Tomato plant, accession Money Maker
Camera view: bottom (45 deg); turntable rotation: 300 degrees
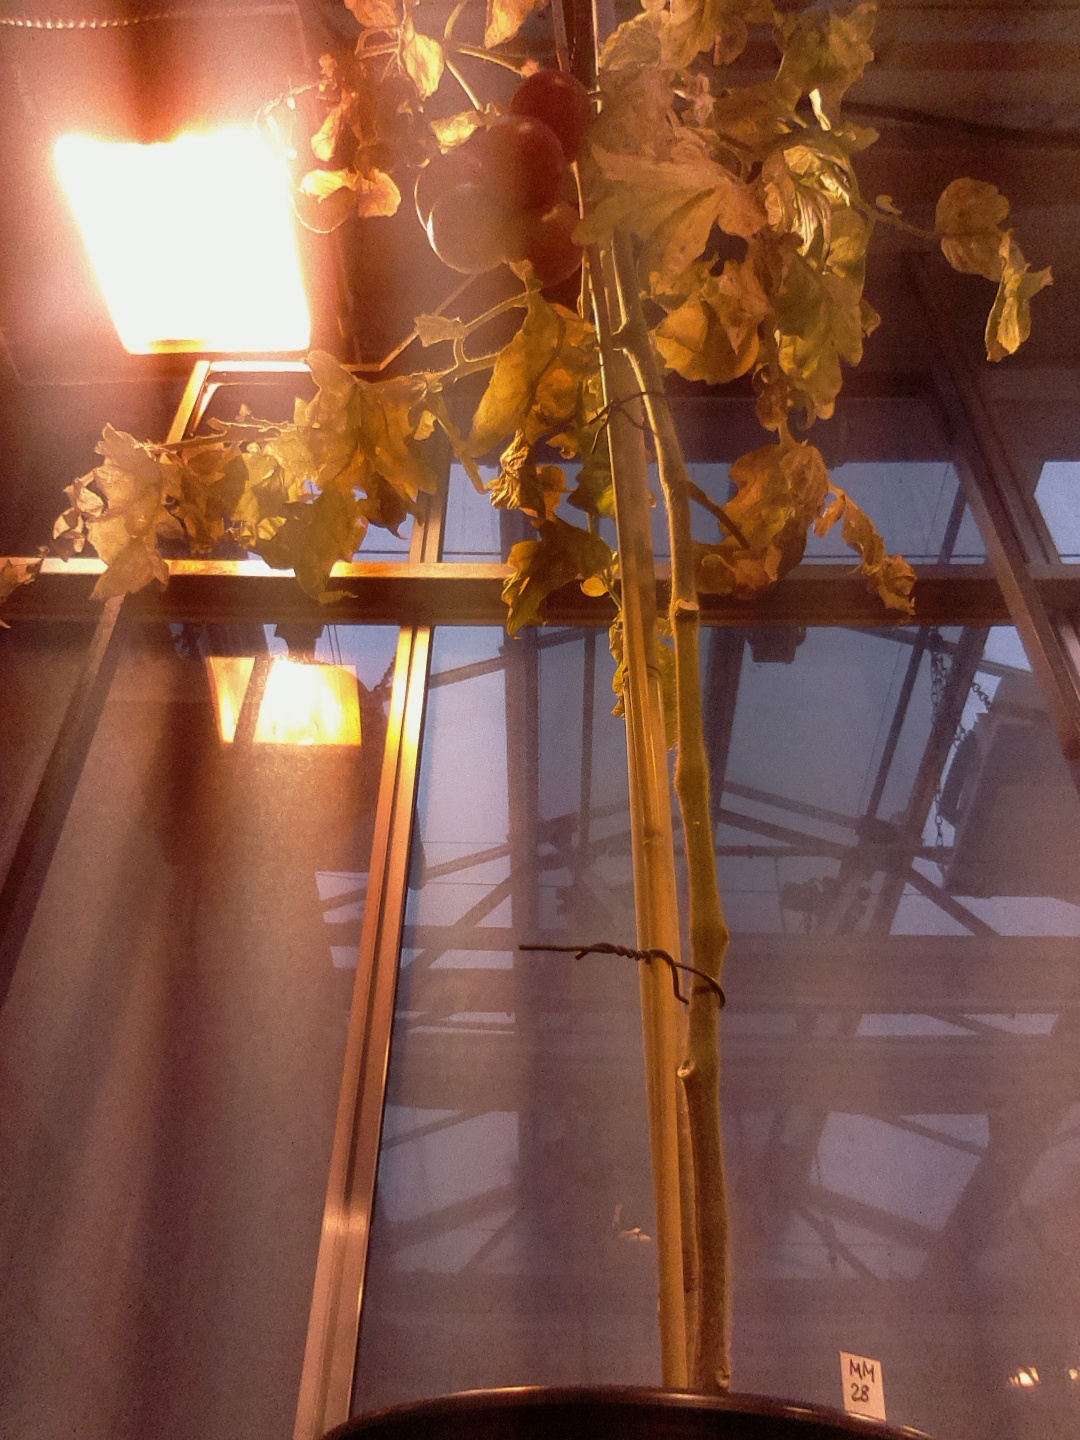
BBCH growth stage 86: 60%-70% of fruits show typical fully ripe color